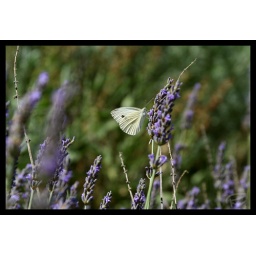
Taken on a windy day in my backyard, this butterfly found the only flower that wasn't moving.